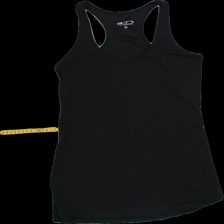
View: front
Type: Top
Category: Ladies
Brand: Not Applicable
Colors: Black
Material: 100%polyester
Size: M
Trend: Sports
Stains: Yes
Price range: <50
Recommended usage: Export